Steve McQueen

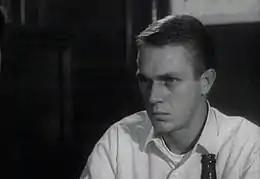
McQueen in "The Great St. Louis Bank Robbery" (1959)

When McQueen appeared in a two-part "Westinghouse Studio One" television presentation entitled "The Defender", Hollywood manager Hilly Elkins took note of him and decided that B movies would be a good place for the young actor to make his mark. McQueen's first film role under Elkins' management was a bit part in "Somebody Up There Likes Me" (1956), directed by Robert Wise and starring Paul Newman. McQueen was subsequently hired for the films "The Blob" (his first leading role), "Never Love a Stranger," and "The Great St. Louis Bank Robbery" (1959).